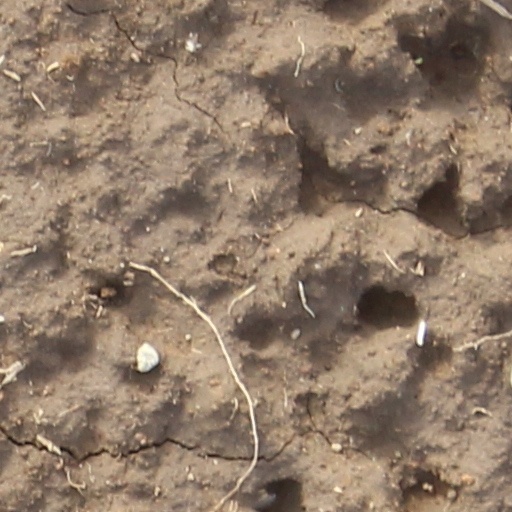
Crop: wheat